Nanboku-chō period

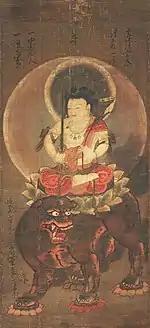
Silk painting of Manjusri by Kōshin, 1339

Takauji was nominally shōgun but, having proved not to be up to the task of ruling the country, for more than ten years Ashikaga Tadayoshi governed in his stead. Relations soured between the brothers during the Kannō disturbance. This started when Takauji made Kō no Moronao his "shitsuji" (deputy), which led Tadayoshi to unsuccessfully have him assassinated. His plot was discovered, so Tadayoshi in 1349 was forced by Moronao to leave the government, shave his head and become a Buddhist monk under the name Keishin. In 1350 he rebelled and joined his brother's enemies, the supporters of the Southern Court, whose Emperor Go-Murakami appointed him general of his entire army. In 1351 he defeated Takauji, occupied Kyoto, and entered Kamakura. During the same year he captured and executed the Kō brothers at Mikage (Settsu Province). The following year his fortunes turned and he was defeated by Takauji at Sattayama. A reconciliation between the brothers proved to be brief. Tadayoshi fled to Kamakura, but Takauji pursued him there with an army. In March 1352, shortly after an ostensible second reconciliation, Tadayoshi died suddenly, according to the "Taiheiki" by poisoning.